108 Leonard

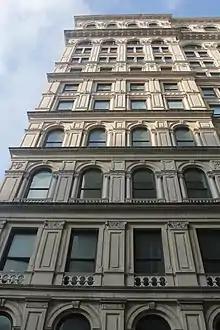
View of the Lafayette Street pavilion from Leonard Street

The eastern end of 108 Leonard comprises a pavilion measuring five bays wide on Lafayette Street and four bays wide on Catherine Lane and Leonard Street. On the eastern elevation, the center bay projects slightly from the facade. At ground level (actually the basement), there is a low archway with two columns on either side. The center windows on the 1st and 2nd stories contain colonnettes, which divide the archways there into three segments. The other bays each contain one round-arched window on the 1st story and one square-headed window on the 2nd story.